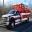
Label: ambulance